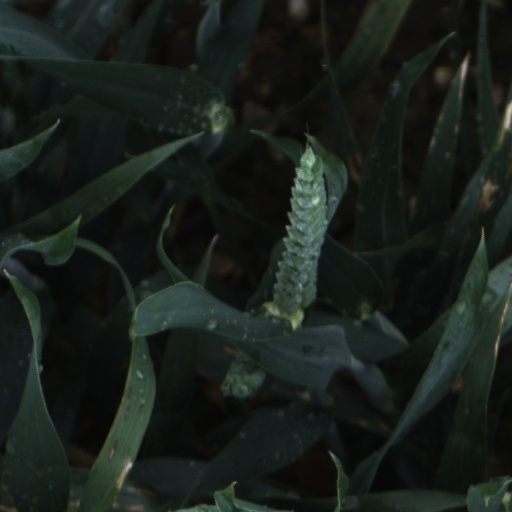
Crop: wheat